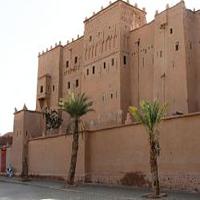
Weather: cloudy or overcast